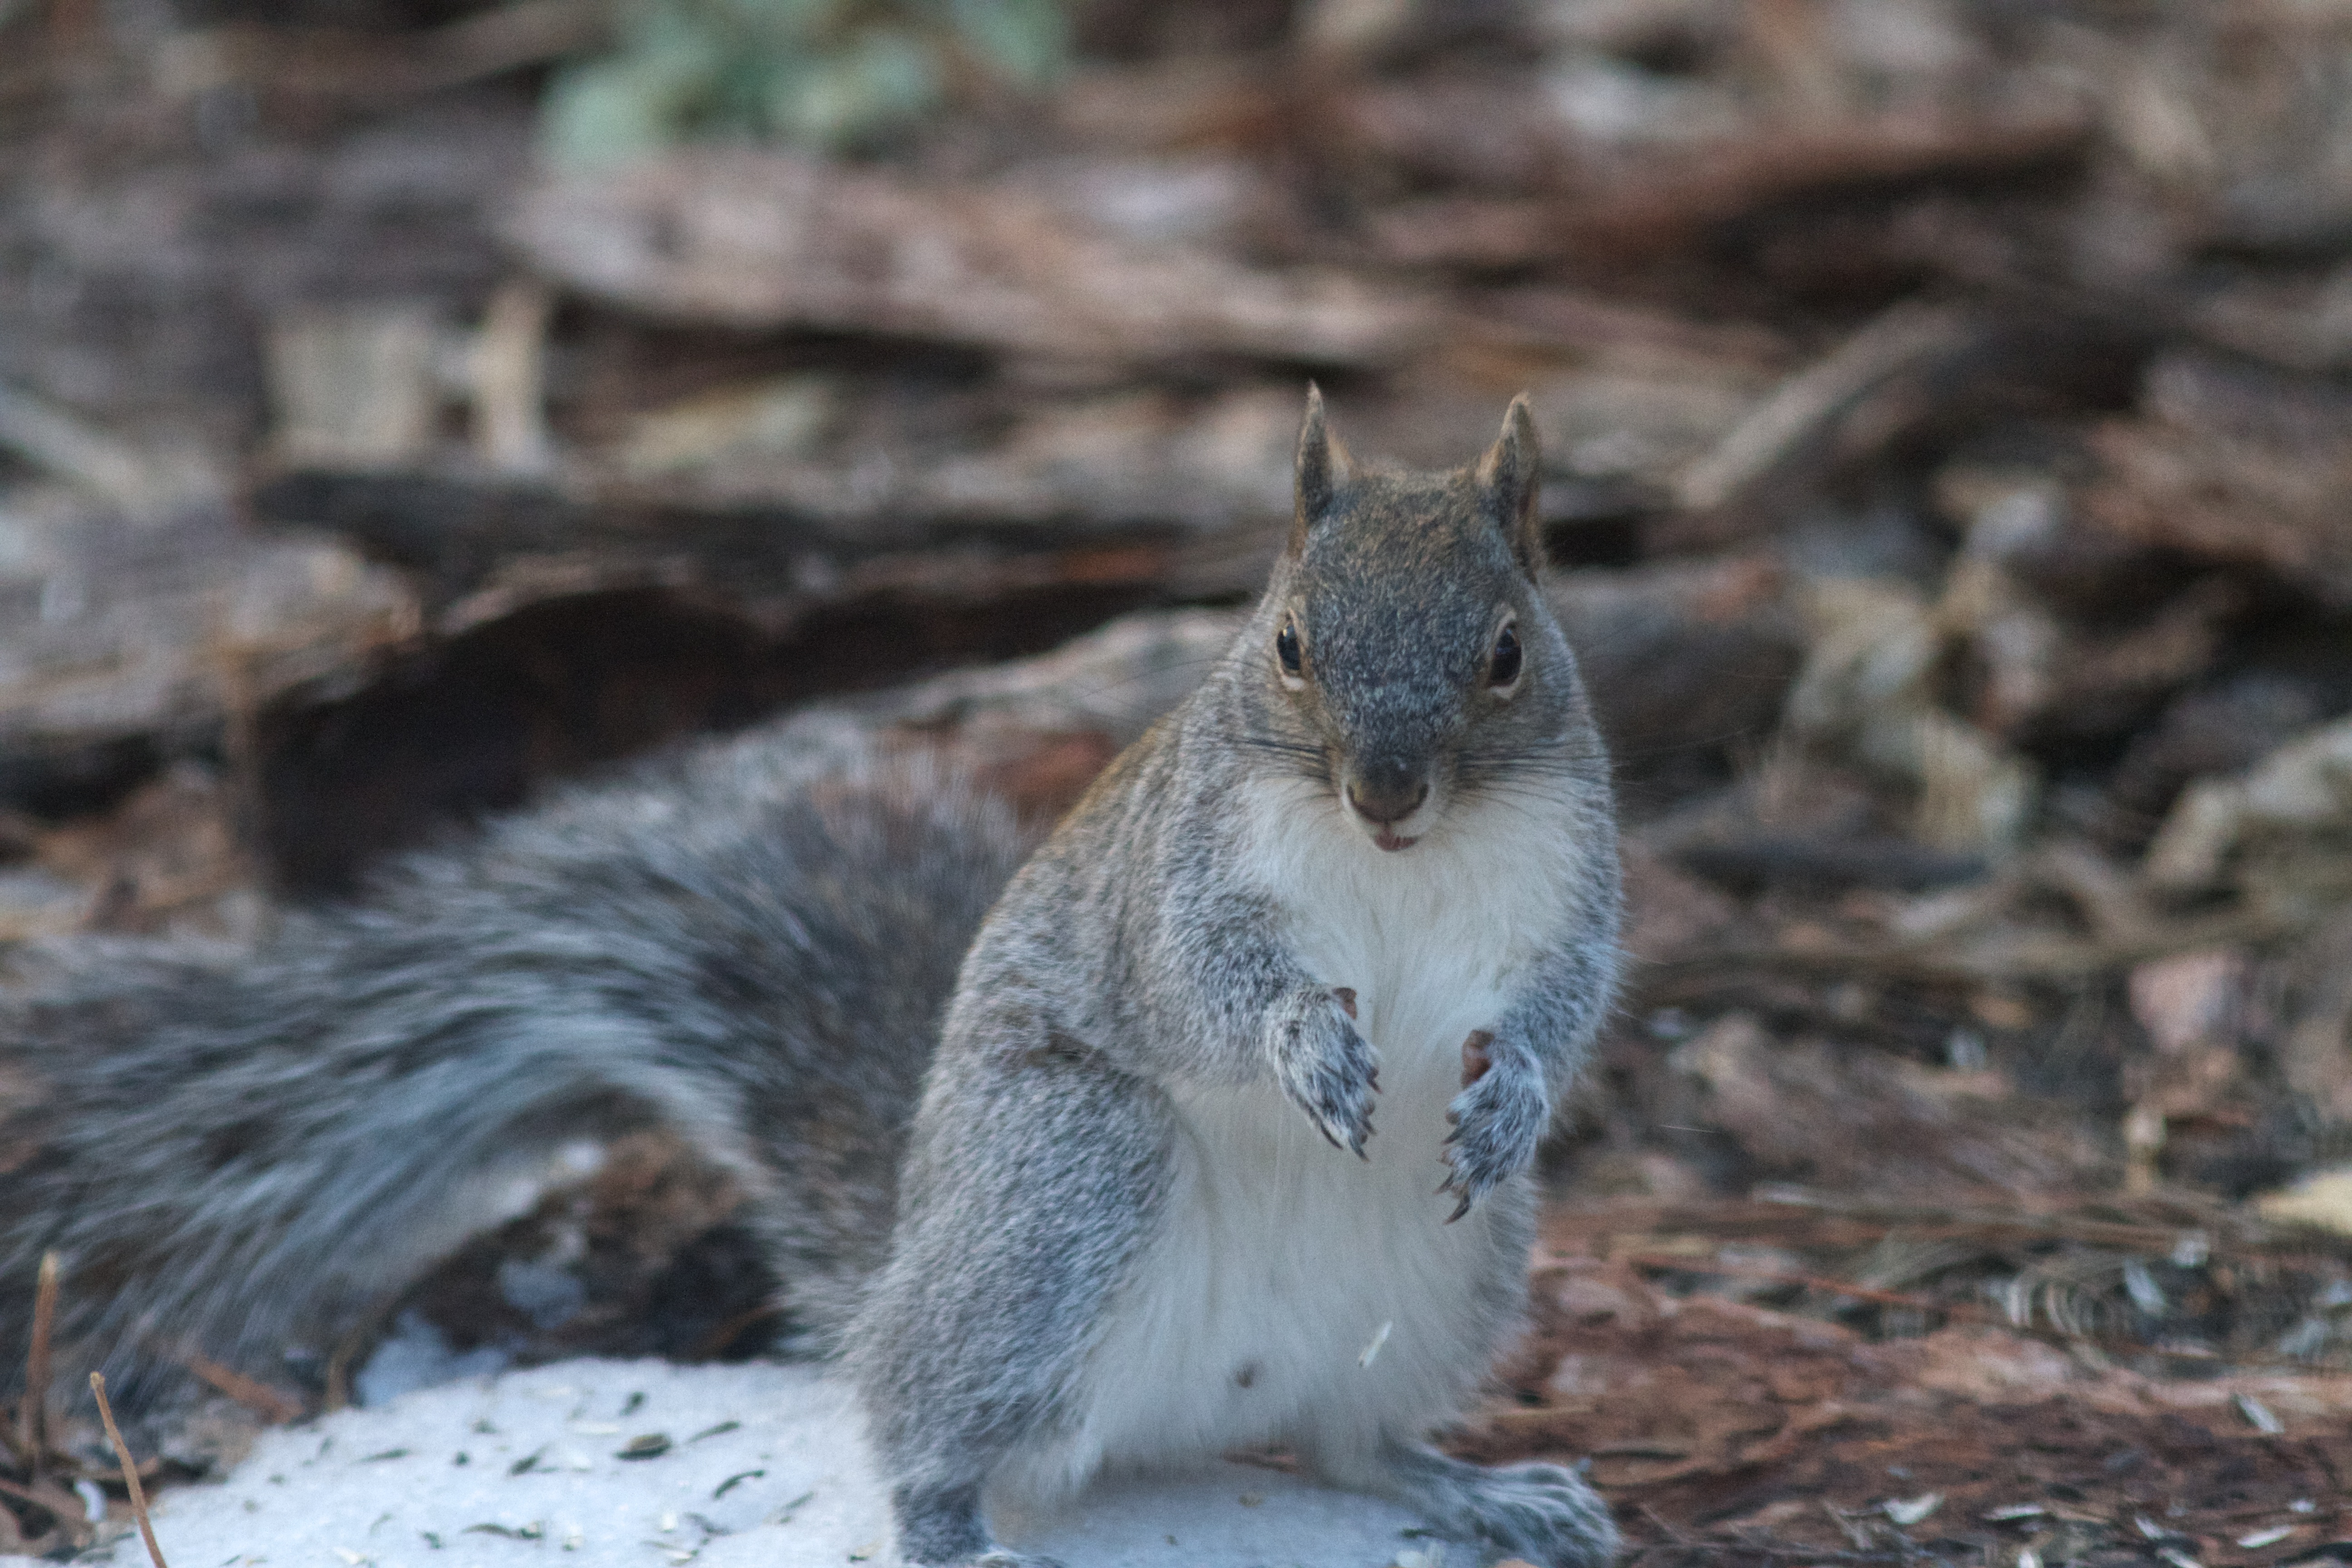
nature, wildlife, mammal, squirrel, rodent, fauna, whiskers, vertebrate, chipmunk, gerbil, fox squirrel